German destroyer Z18 Hans Lüdemann

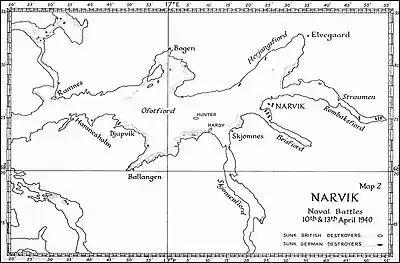

"Z18 Hans Lüdemann" was allocated to Group 1 for the Norwegian portion of Operation Weserübung in April 1940. The group's task was to transport the 139th Mountain Infantry Regiment ("139. Gebirgsjäger Regiment") and the headquarters of the 3rd Mountain Division ("3. Gebirgs-Division") to seize Narvik. The ships began loading troops on 6 April and set sail the next day. When they arrived off the Ofotfjord on the morning of 9 April, "Z18 Hans Lüdemann" and landed their troops at the Ramnes narrows to search for the coastal artillery positions that the Germans mistakenly believed to command the mouth of the fjord. "Z17 Diether von Roeder" remained offshore to provide support if necessary and to serve as a picket ship in case the British intended to interfere with the operation. About 11:00 the troops were ordered to reboard their destroyers which proceeded to Narvik. Shortly after midnight, "Z18 Hans Lüdemann" was ordered to start fuelling from the whale factory ship .